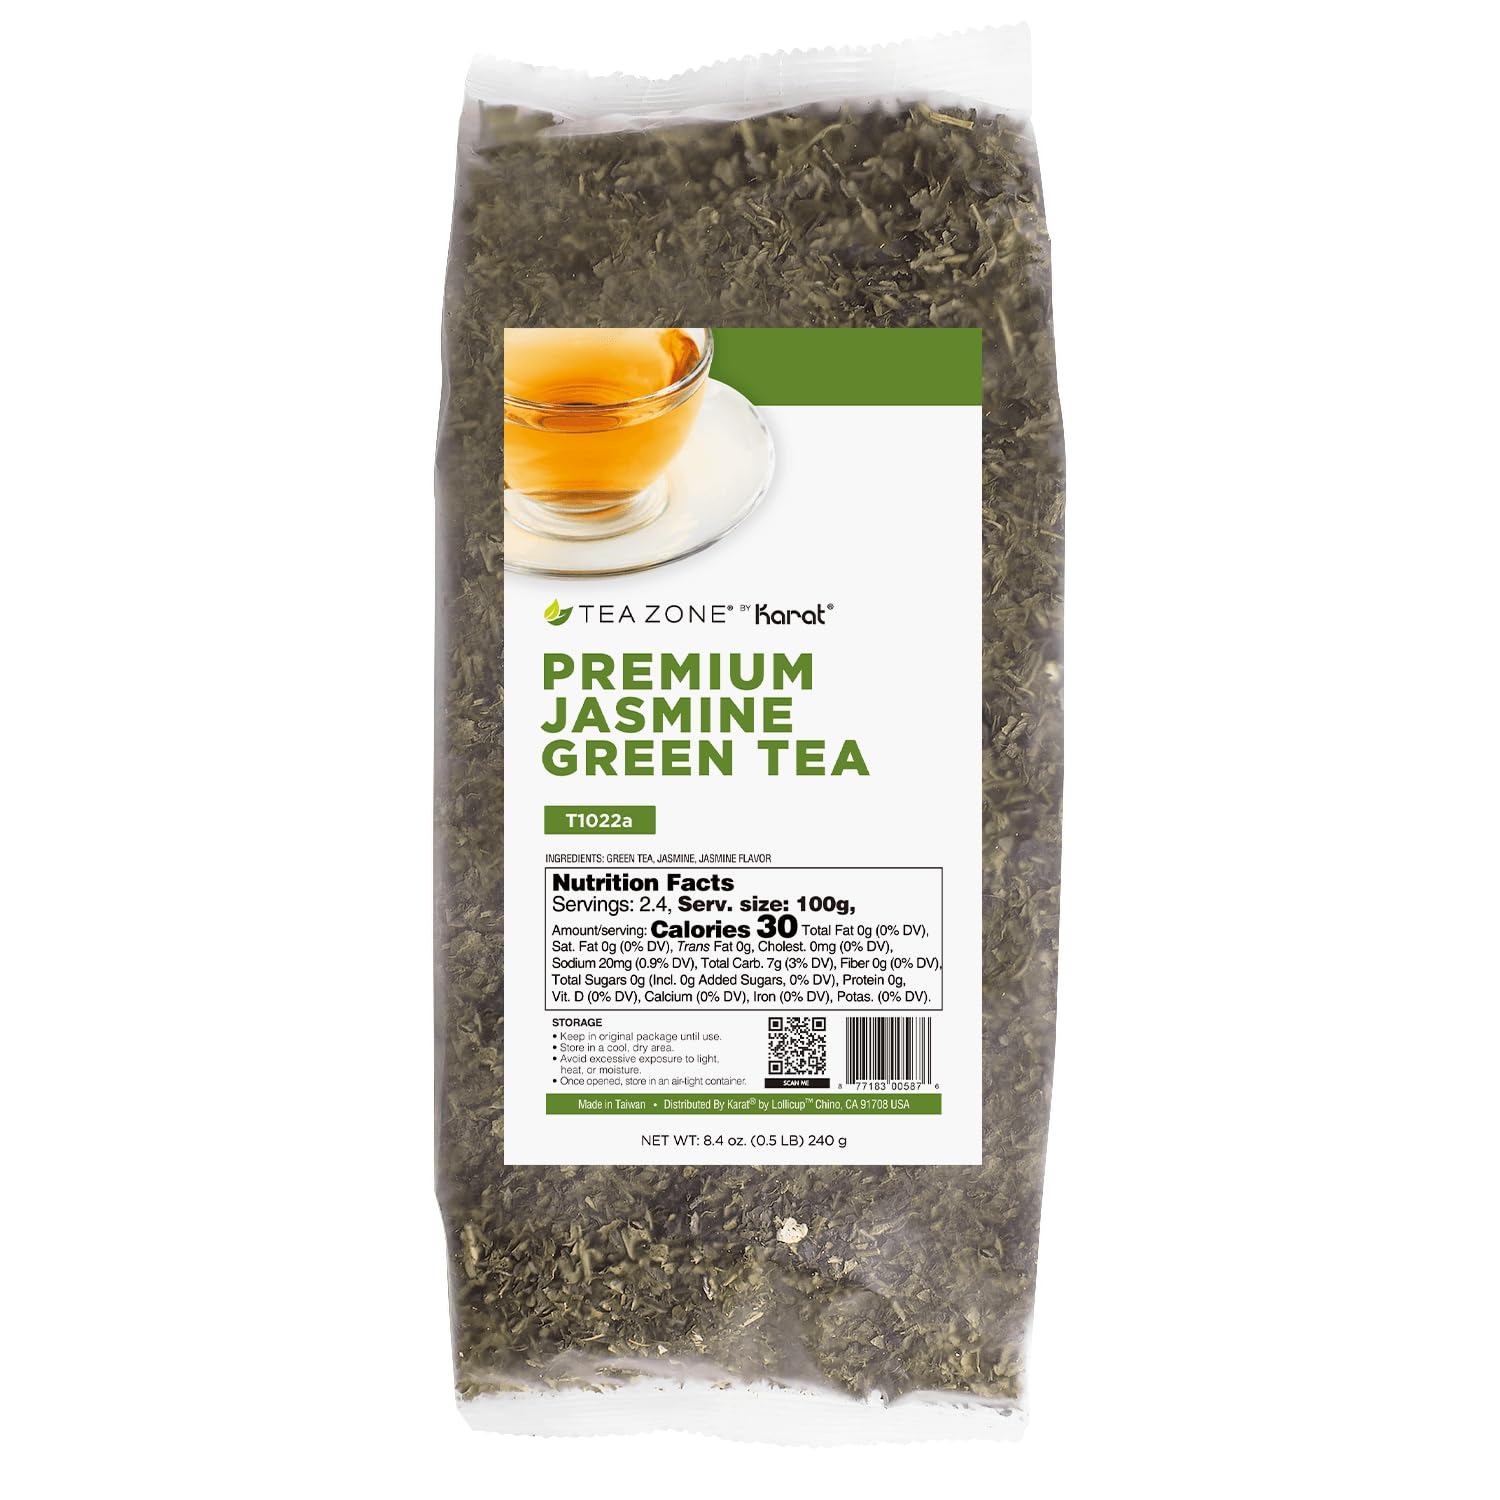
Item Name: Tea Zone 8.5 oz Premium Jasmine Green Tea Bag
Bullet Point 1: Green Tea, Jasmine Flavor
Bullet Point 2: Unit Sold By: Bag (8.46oz)
Bullet Point 3: best choice in bringing out bold flavors
Value: 8.4
Unit: Ounce

Price: 9.99